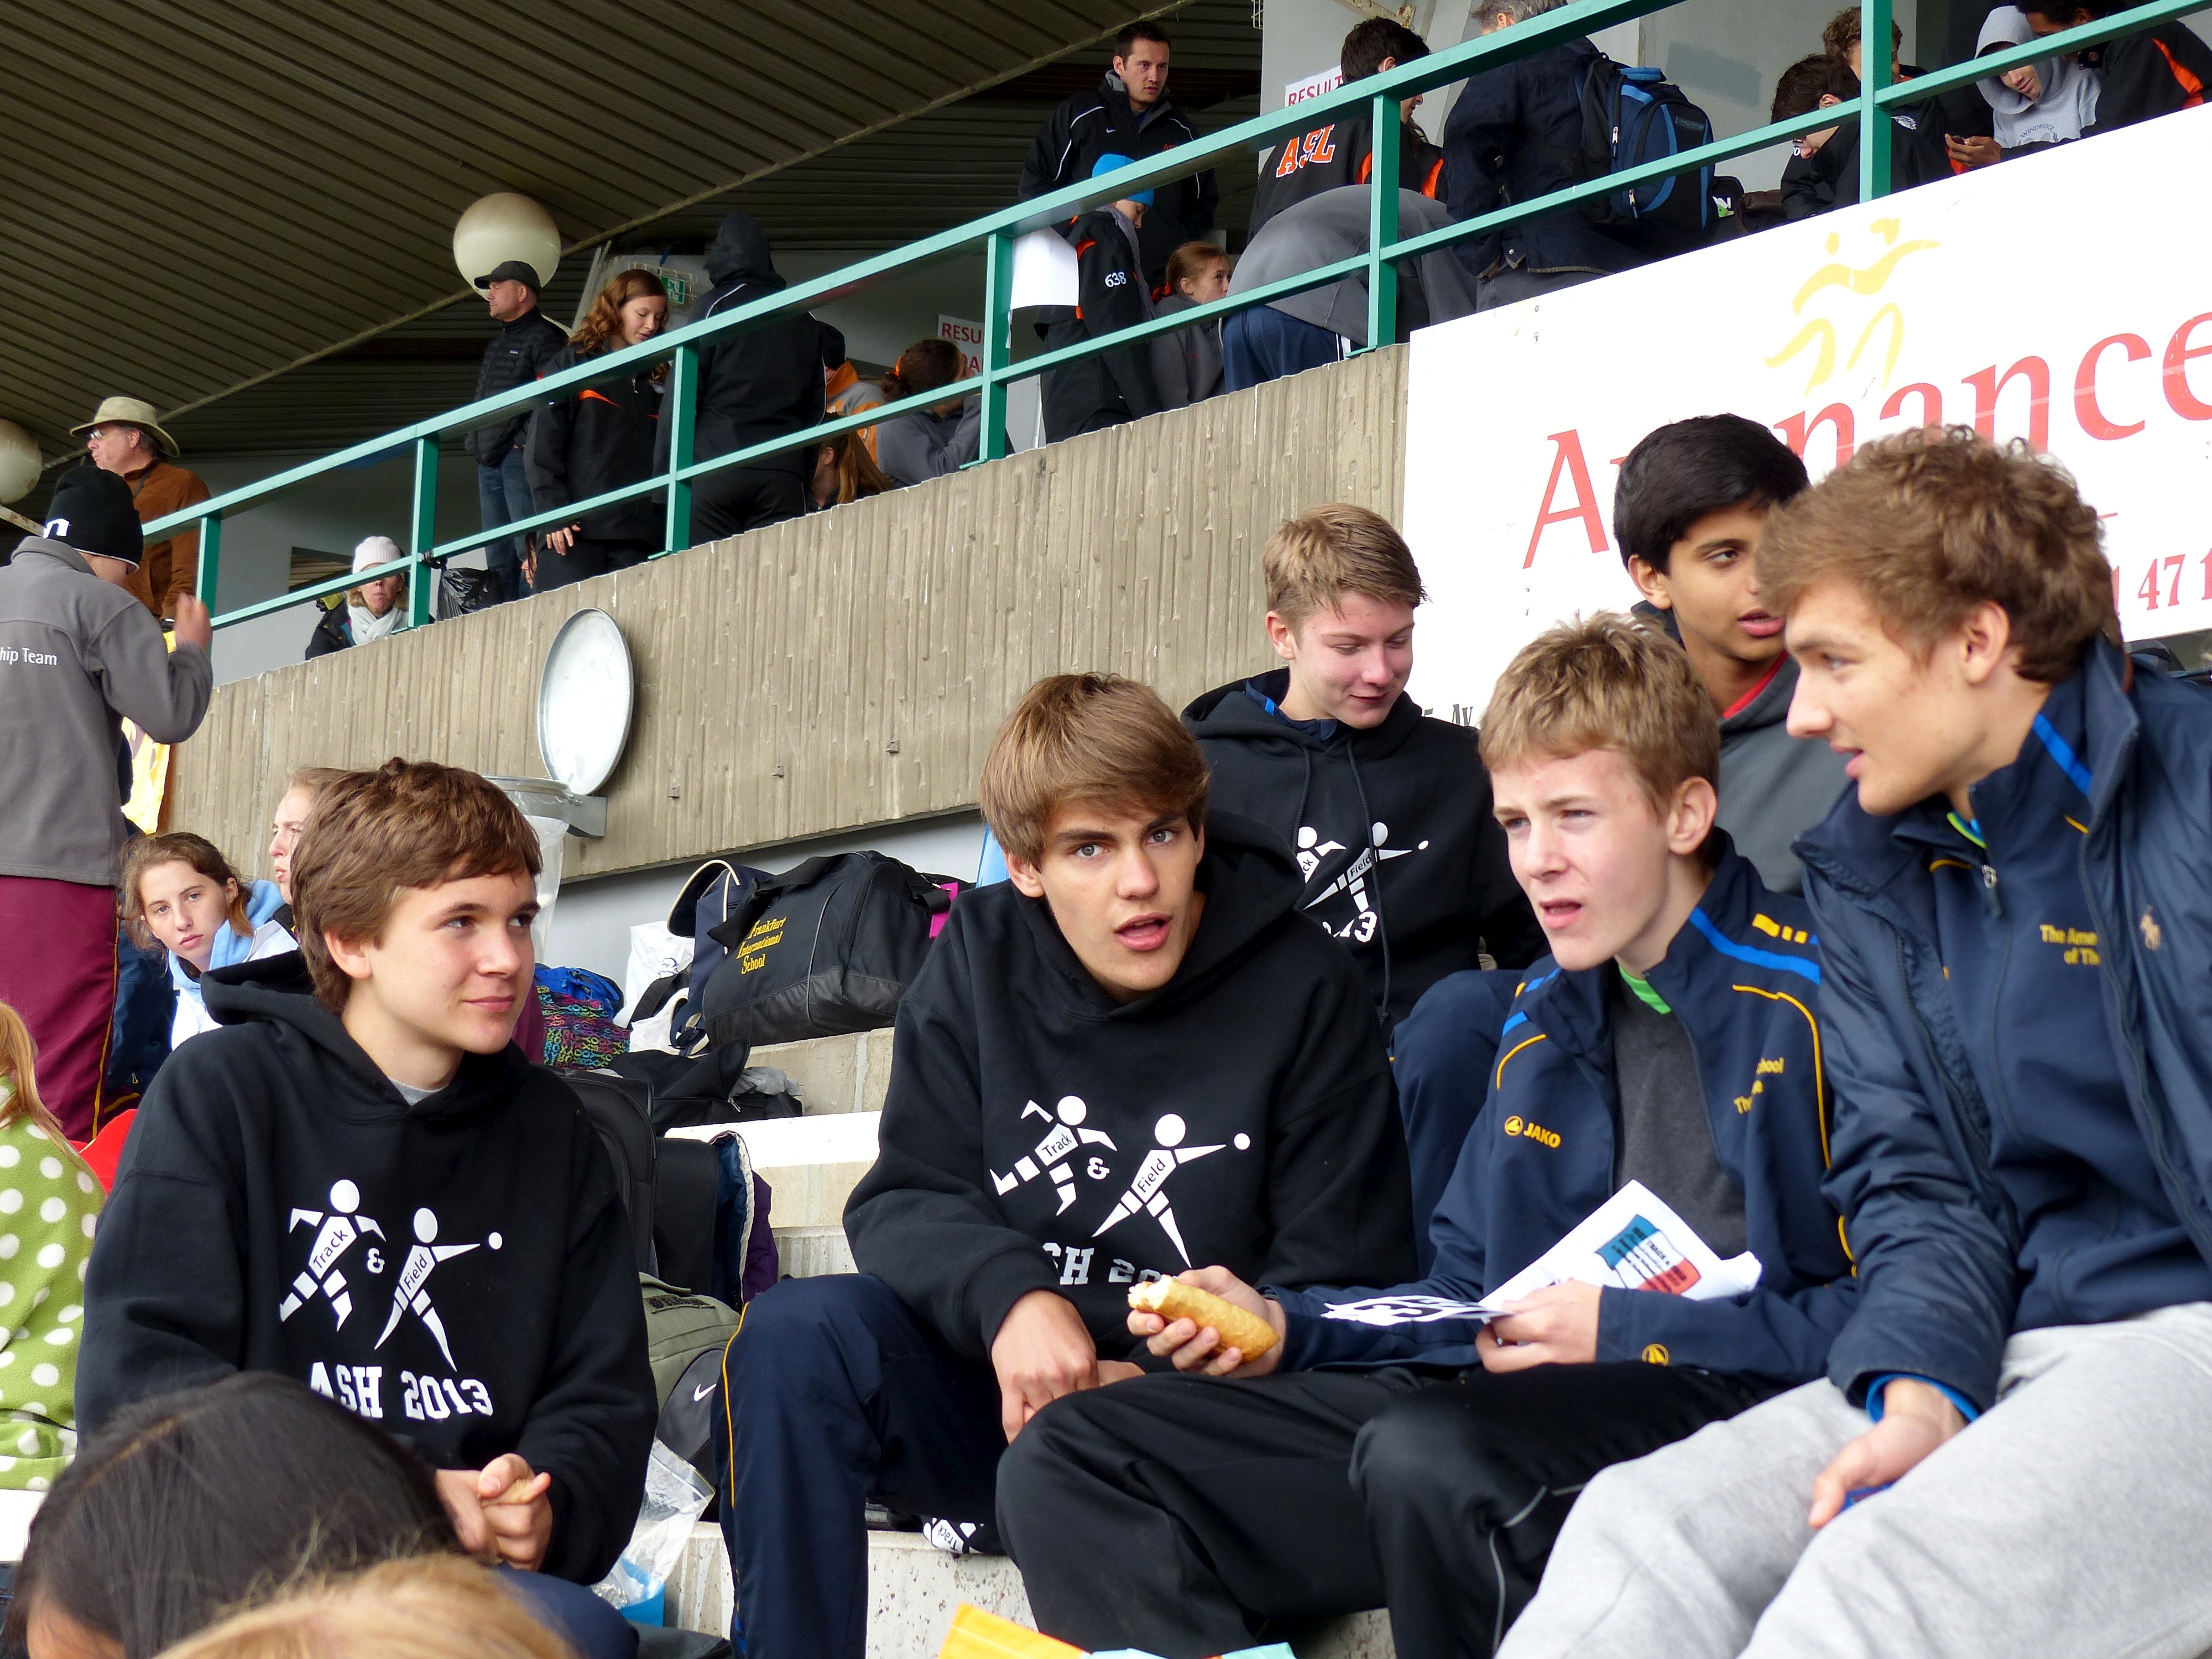
running, paris, 2013, team, highschool, athletics, isst, tournament, trackandfield, competition event